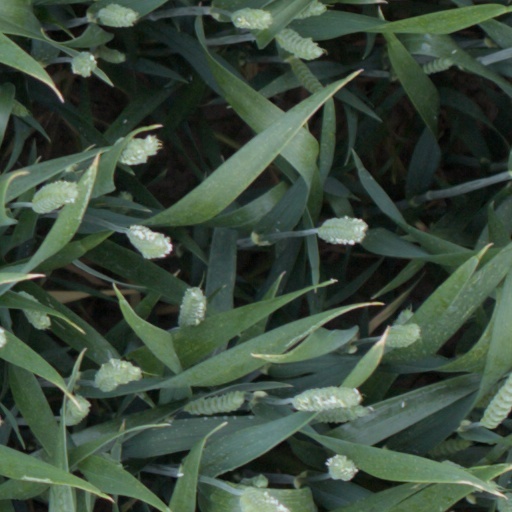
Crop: wheat